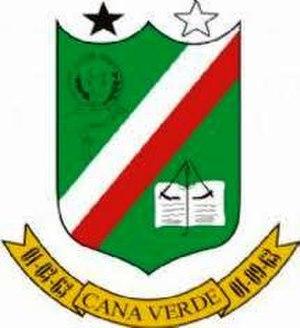
Cana Verde est une municipalité brésilienne de l'État du Minas Gerais et la microrégion de Campo Belo.